The Chase (American game show)

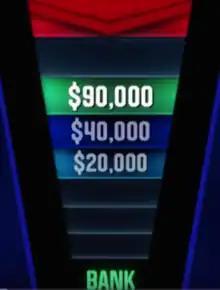
A screenshot from the American game show "The Chase" illustrating gameplay, in which a contestant has selected the higher $90,000 offer from the chaser, who in turn is two spaces behind the contestant on the gameboard

Three new contestants participate in each episode. Each contestant attempts to win money for their team by answering as many questions correctly as possible during a one-minute "Cash Builder" round, earning money per correct answer ($5,000 on the GSN version, $25,000 in the first season of the ABC version, and $10,000 in the second and third seasons). (During GSN celebrity episodes where contestants play for an elected charity, each contestant is credited the value of one correct answer at the outset.)